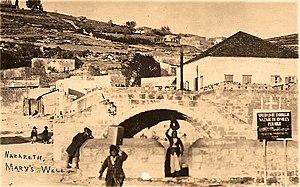
Nazareth est une ville du nord d'Israël, en Galilée.